Torre del Bierzo

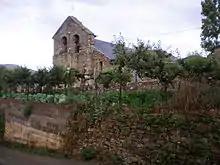
Torre del Bierzo

Torre del Bierzo is a village and municipality in the region of El Bierzo (province of León, Castile and León, Spain). According to the 2004 census (INE), the municipality has a population of 2,736 inhabitants.